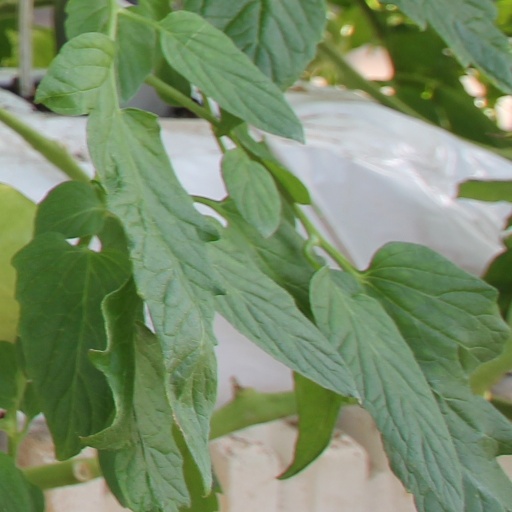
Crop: tomato